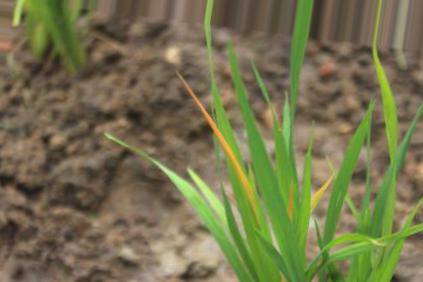
Nhãn: Tungro virus